Lockheed C-130 Hercules

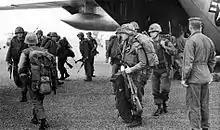
U.S. Marines disembarking from C-130 transports at Da Nang Air Base on 8 March 1965.

In 2000, Boeing was awarded a contract to develop an Avionics Modernization Program kit for the C-130. The program was beset with delays and cost overruns until project restructuring in 2007. In September 2009, it was reported that the planned Avionics Modernization Program (AMP) upgrade to the older C-130s would be dropped to provide more funds for the F-35, CV-22 and airborne tanker replacement programs. However, in June 2010, Department of Defense approved funding for the initial production of the AMP upgrade kits. Under the terms of this agreement, the USAF has cleared Boeing to begin low-rate initial production (LRIP) for the C-130 AMP. A total of 198 aircraft are expected to feature the AMP upgrade. The current cost per aircraft is , although Boeing expects that this price will drop to US$7 million for the 69th aircraft.